Leno weave

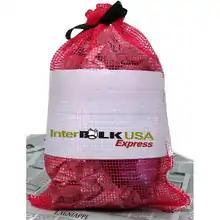
Woven leno mesh bag for shellfish, firewood and produce.

Leno weave fabric, which allows light and air to pass through freely, is used in any area where a sheer, open weave fabric that will not bruise (where the threads shift away from their original positions, disturbing the uniformity of the weave) is required. If a simple in-and-out plain weave was woven very loosely to achieve a sheer fabric, the threads would tend towards this bruising. Leno weaves are often used for window treatments and for sheer layers for fine clothing. When made with glass fibre or other strong yarns or when permeated with a strengthening compound, it can be used as an engineering material in construction. Due to the openness of the fabric, if a solid covering is required in a construction context, it is often used in conjunction with other weave styles.